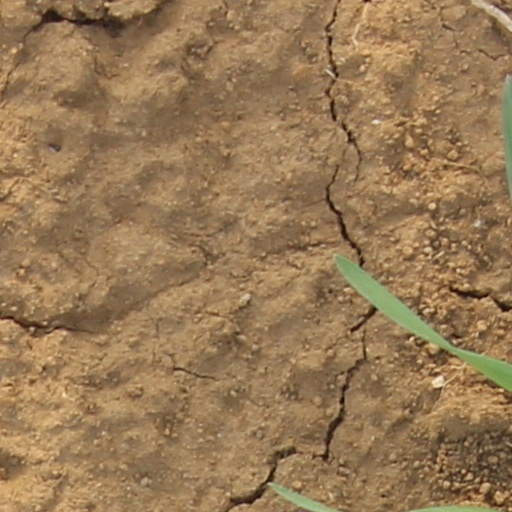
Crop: wheat